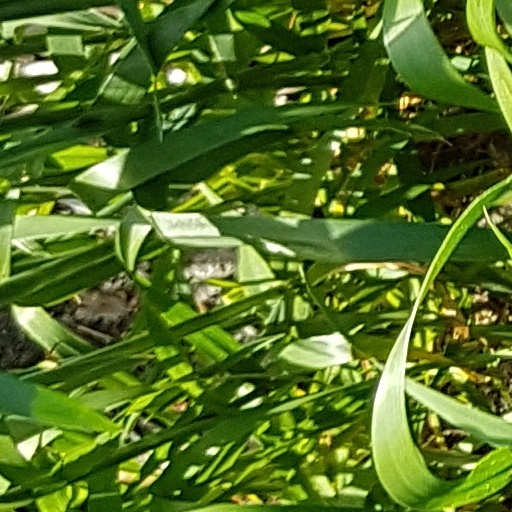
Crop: wheat